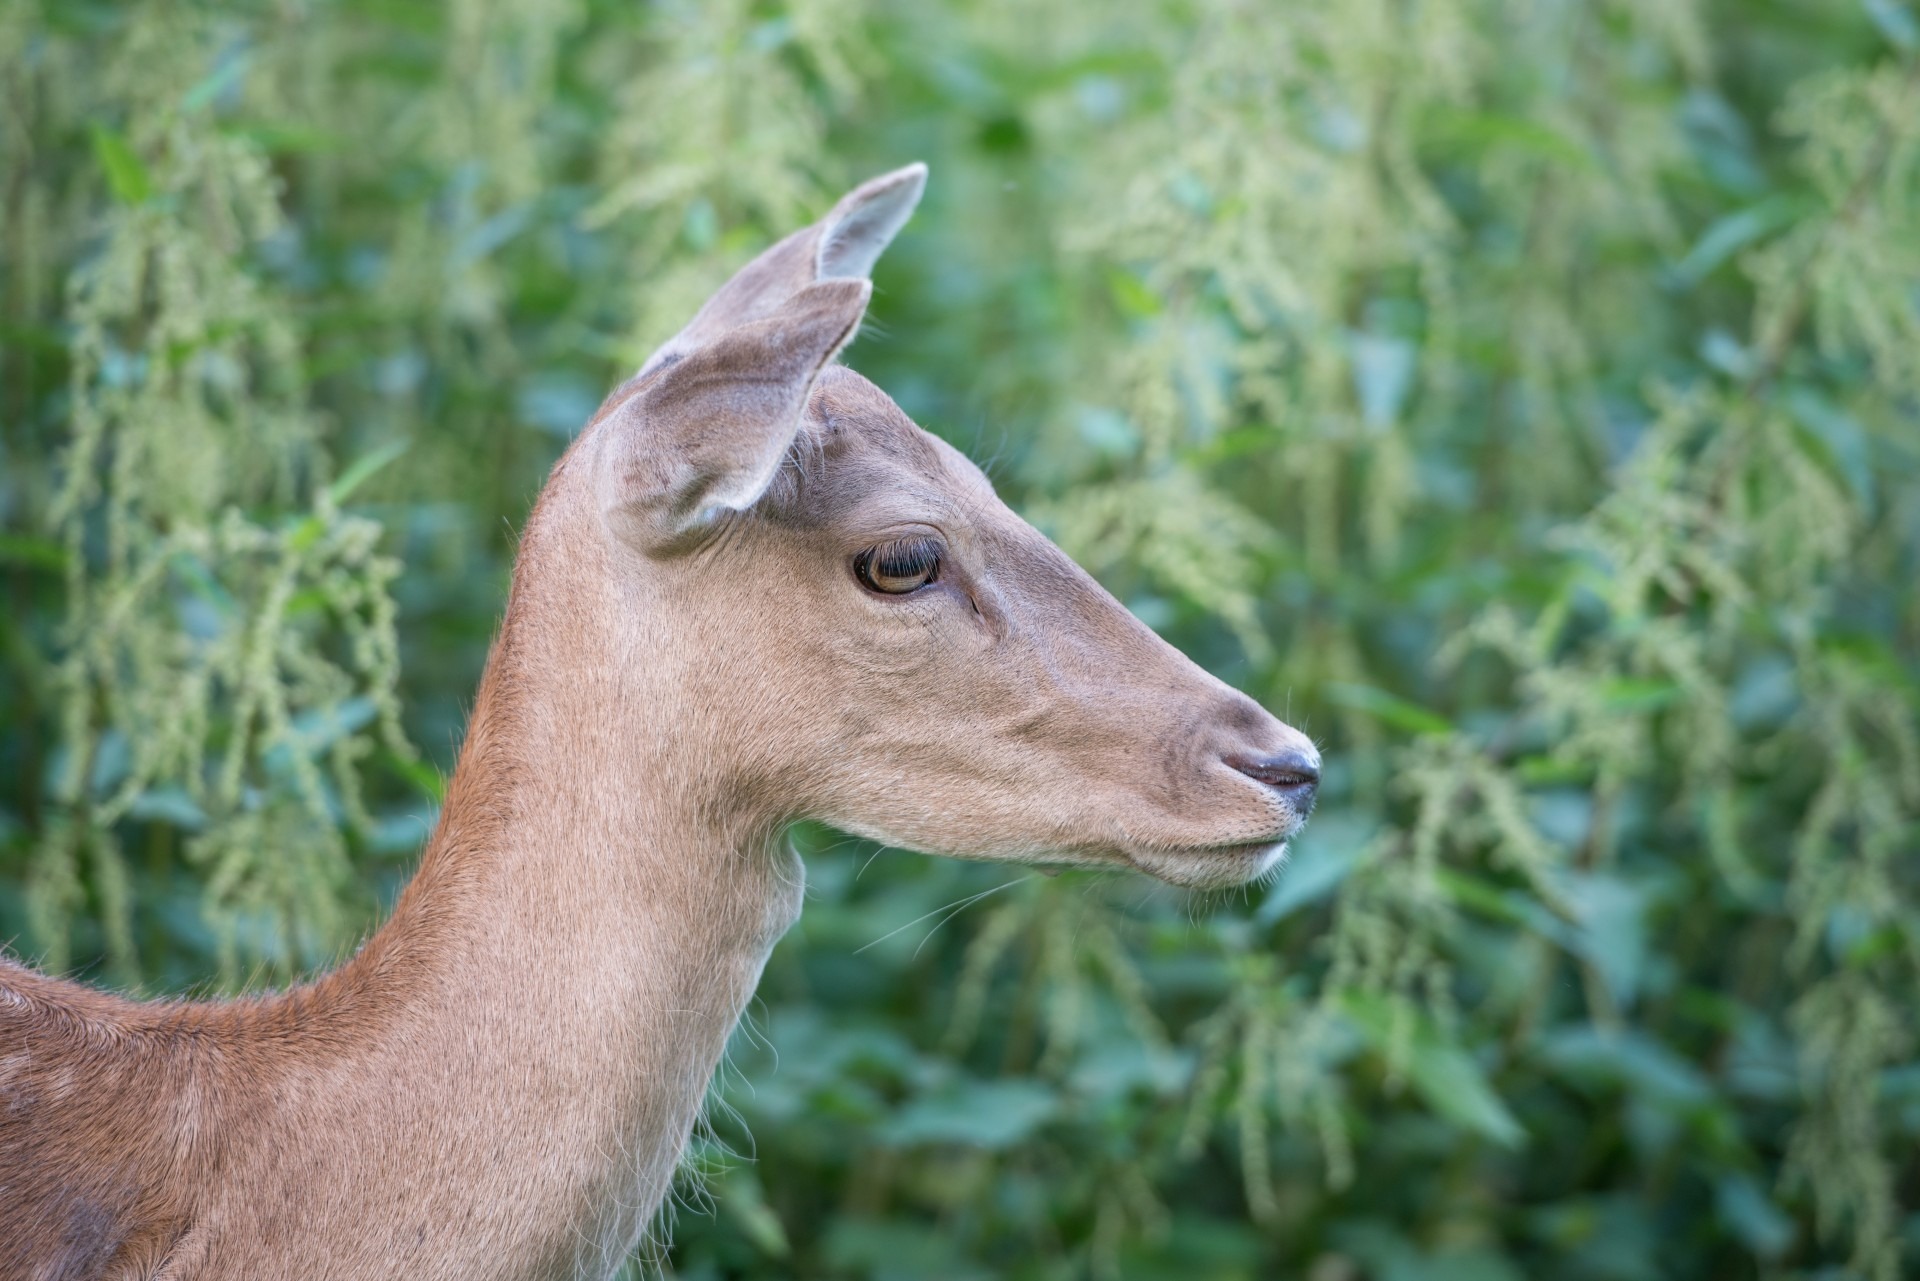
nature, forest, grass, animal, wildlife, deer, mammal, fauna, head, reindeer, vertebrate, white tailed deer, hunted